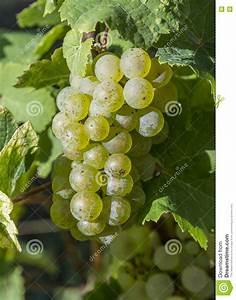
Label: grape